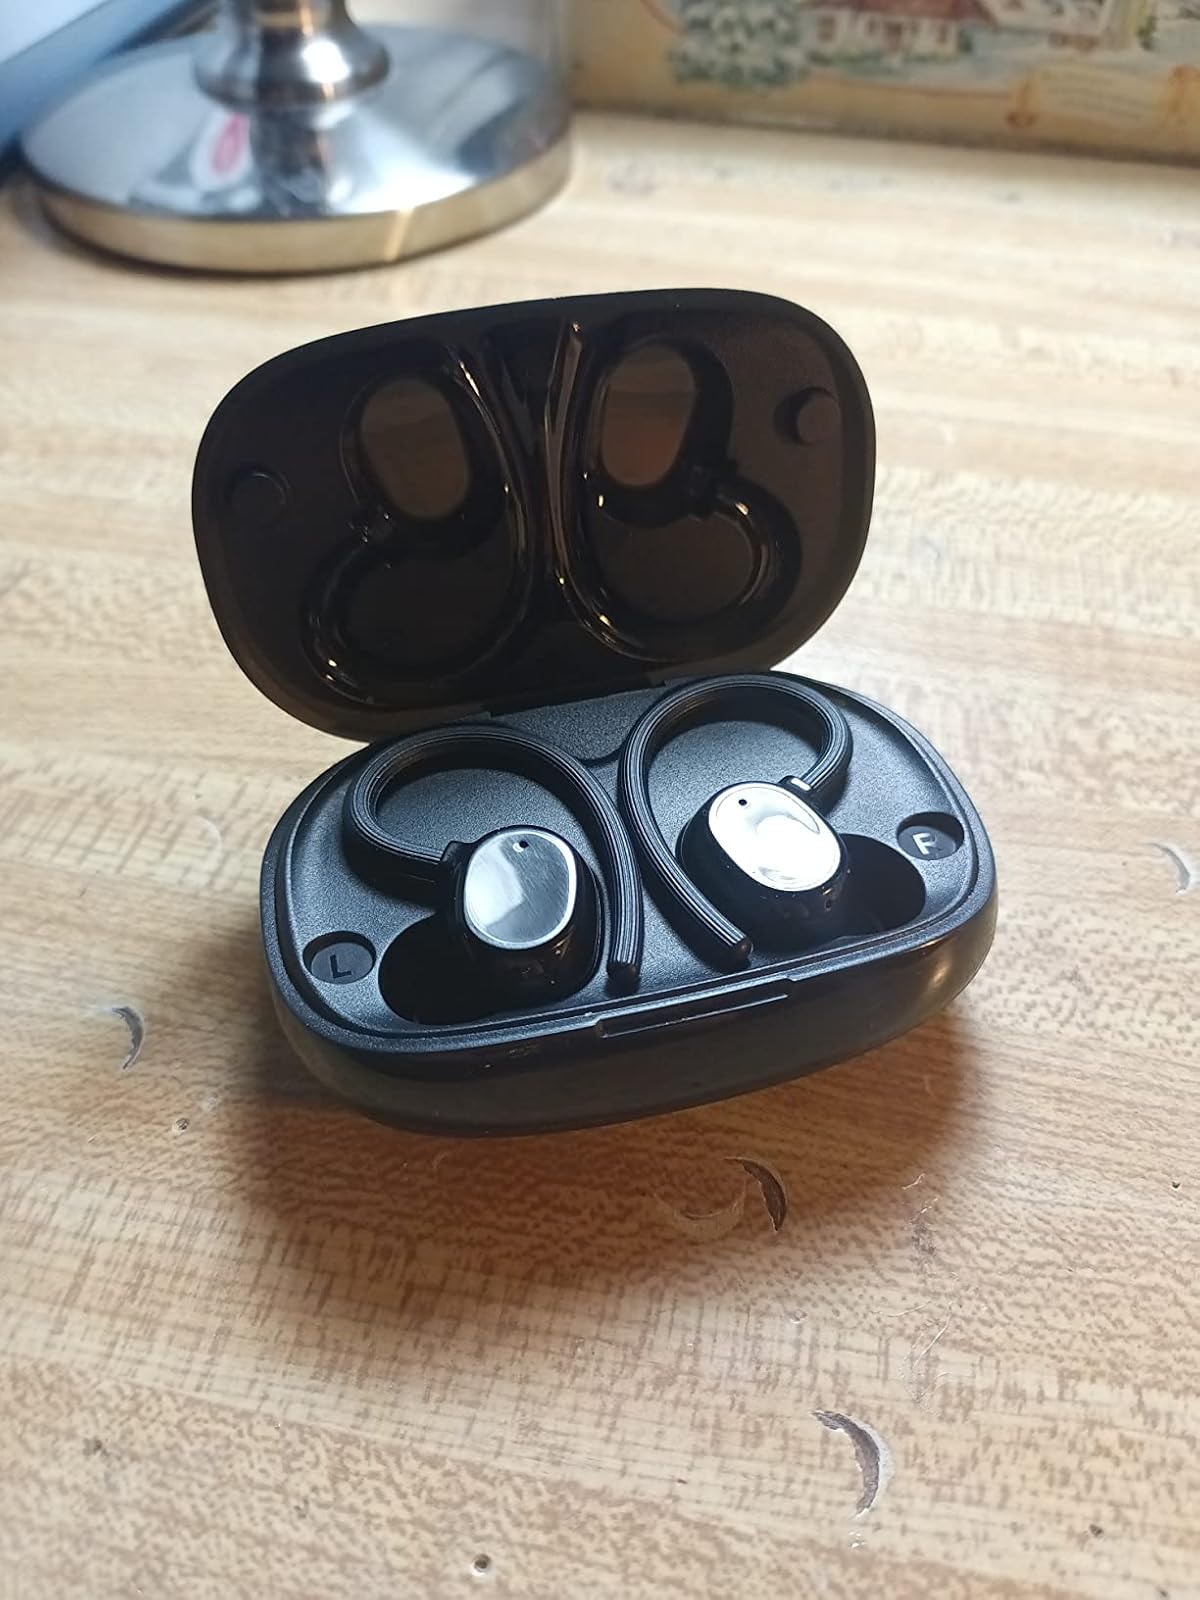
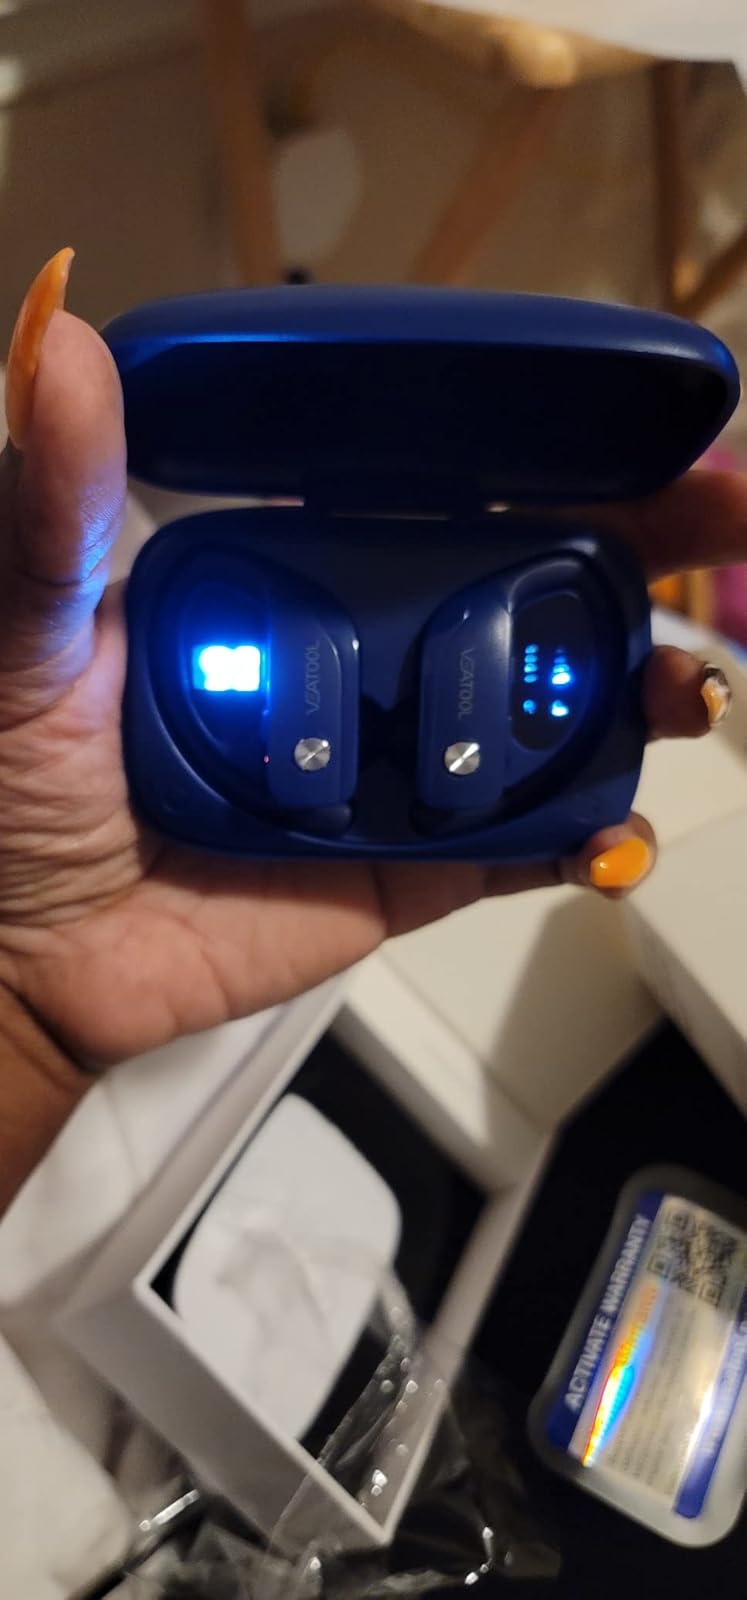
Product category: earbuds
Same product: no